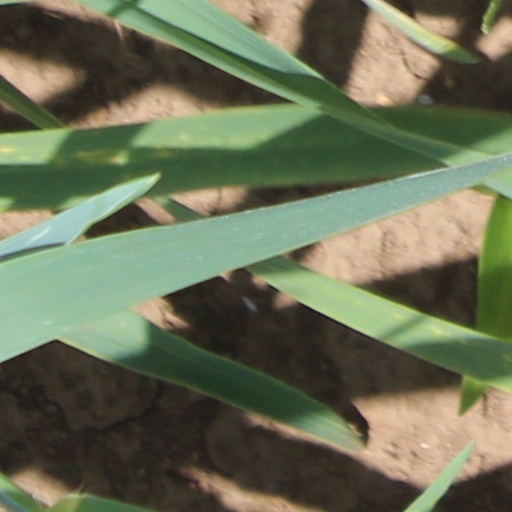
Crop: wheat